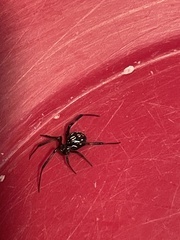
Species: Lactrodectus_hesperus